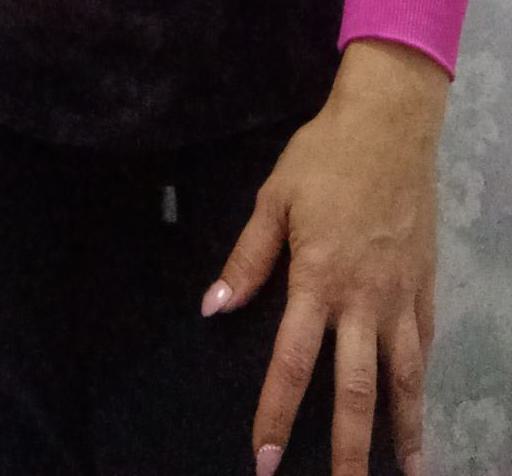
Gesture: no_gesture